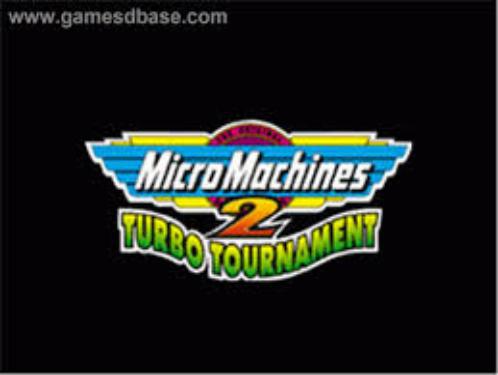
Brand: micro machines
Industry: Leisure